Twitter suspensions

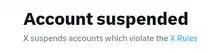
Account suspended on X

X, formerly Twitter, may suspend accounts, temporarily or permanently, from their social networking service. Suspensions of high-profile accounts often attract media attention, and X's use of suspensions has been controversial.